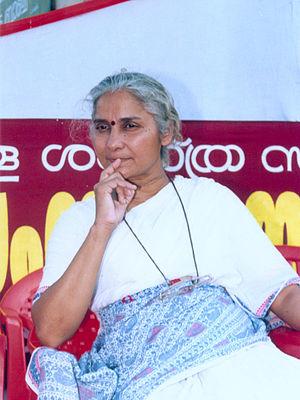
Medha Patkar, née le 1ᵉʳ décembre 1954, est une militante indienne dans le domaine social et écologique, devenue également une femme politique. Elle est une membre fondatrice du mouvement de protection de la Narmada et une coordonnatrice nationale de l'Alliance nationale des mouvements du peuple. Elle a été aussi une représentante à la World Commission on Dams. En 2014, elle a fait une brève excursion sur le terrain politique, en étant candidate du Aam Aadmi Party, dans une circonscription du Nord-Est de Bombay, aux élections législatives indiennes.